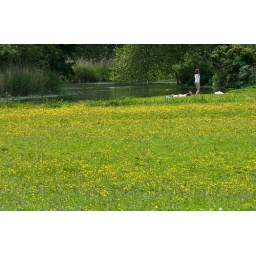
The local wild flower meadow was a favorite for sun-bathing . The river flowing by was a nice addition to the scene.